Palace of Zeynalabdin Taghiyev

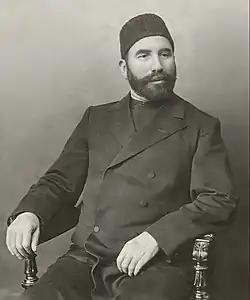
Zeynalabdin Taghiyev in early years of 20th century

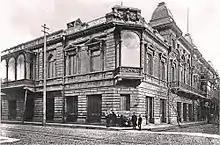
Taghiyev's palace in 1950

H.Z. Taghiyev was the customer of Goslawski's architectural works. Examples of these works are Taghiyev's palace, the Muslim girls' school, Taghiyev's villa in Mardakan, Taghiyev's Caucasian-made textile factory building. Goslawski also took part in designing a dwelling house built on the corner of Zarifa Aliyeva Street (former Mercuryev Street), where H.Z.Taghiyev's theater was built. Thus, according to the scale of Baku, a small complex consisting of the architect's works appeared in one of the central areas.